WBOC-TV

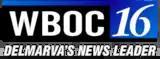
Former WBOC-TV logo from 2004 to 2020.

WBOC-TV began operations on July 15, 1954, owned originally by Peninsula Broadcasting, which started WBOC radio (960 AM, now WTGM; and 104.7 FM, now WQHQ), the first successful radio station on the Eastern Shore, in 1940. It is the fourth-oldest television station in Maryland, the first outside Baltimore, and the oldest in Maryland on the UHF band.